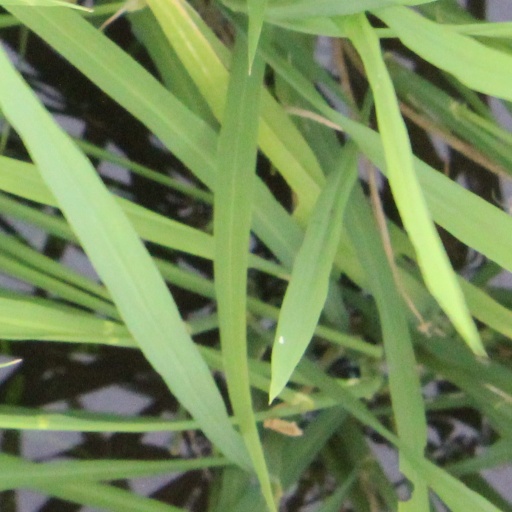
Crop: rice